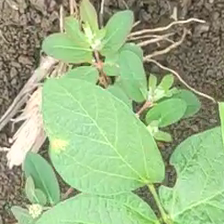
Weed species: Graceful_Sandmart_(Euphorbia hypericifolia)